Yvon Morandat

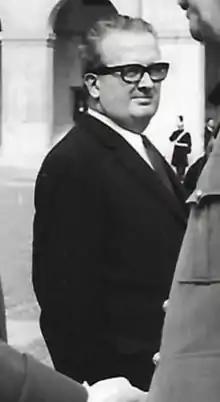
Yvon Morandat

Marie Léon Ivan "Yvon" Morandat (aliases "Léo", "Mareuil" and "Arnolphe"; 25 December 1913 – 8 December 1972) was a French trade union leader and member of the French Resistance as an SOE RF Section/BCRA operative, who after World War II became active as a Gaullist politician.